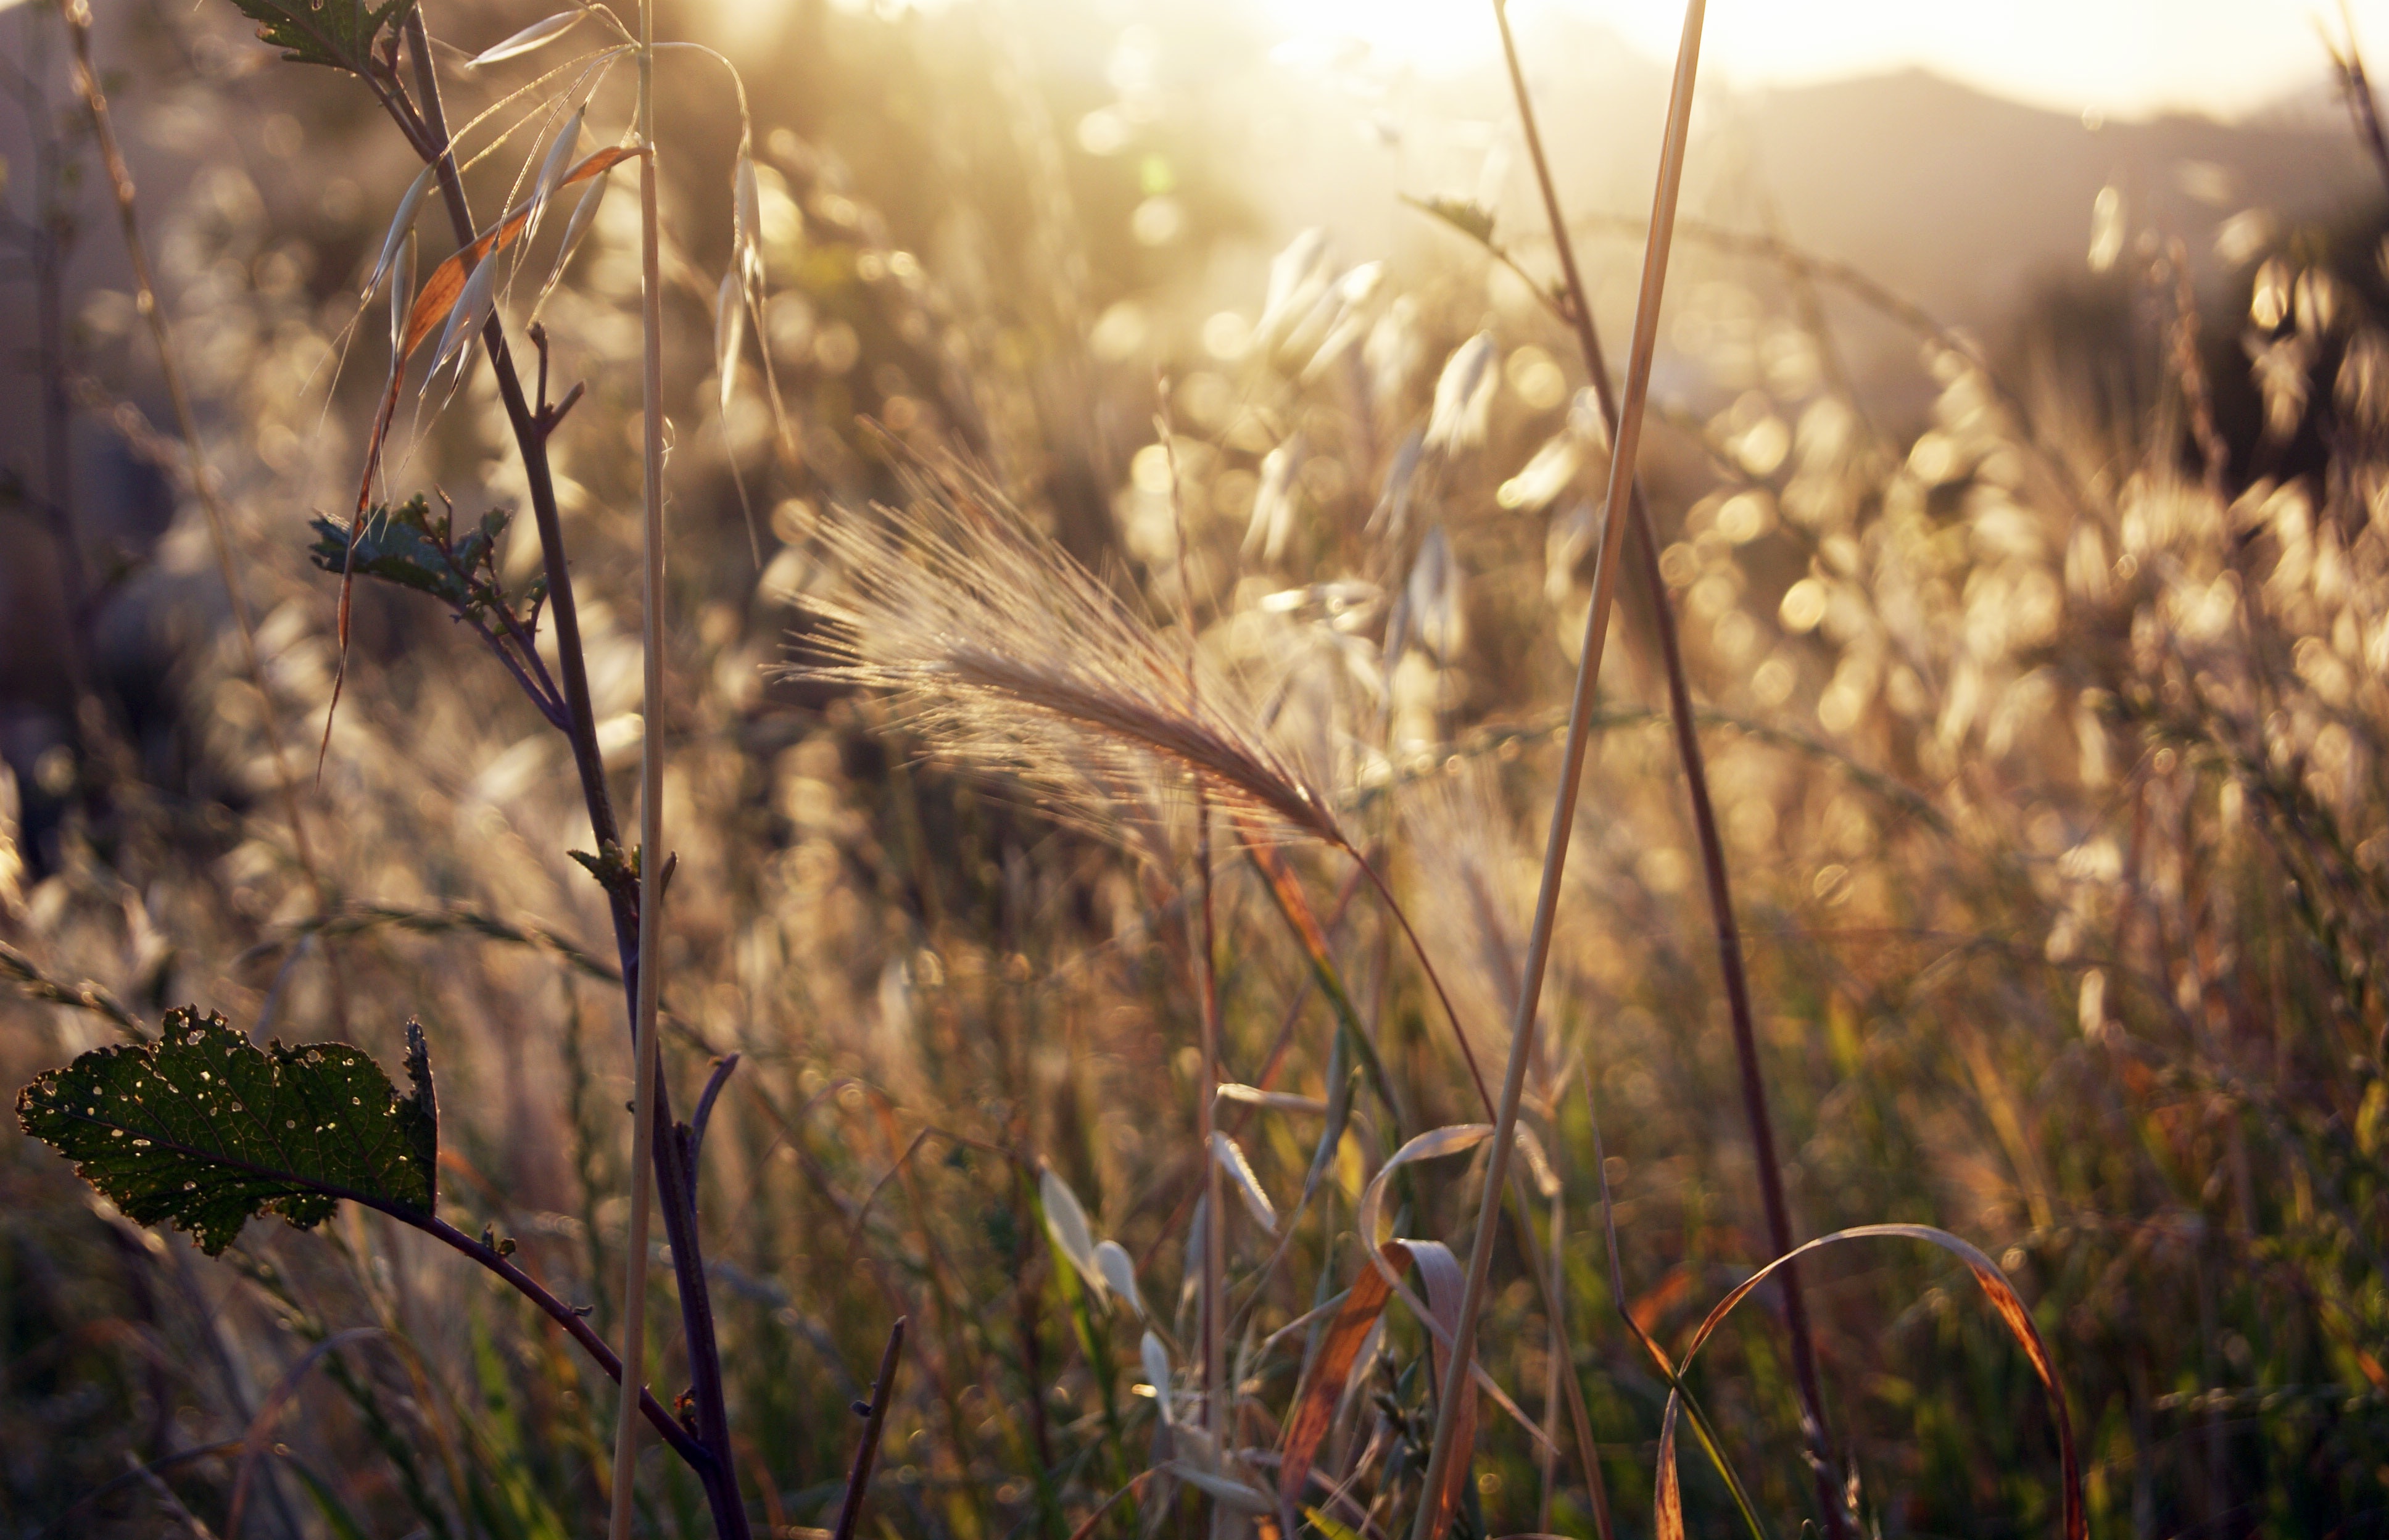
nature, grass, branch, plant, field, meadow, prairie, sunlight, morning, leaf, flower, crop, autumn, agriculture, flora, season, habitat, natural environment, atmospheric phenomenon, grass family